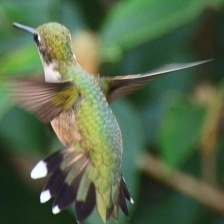
Species: RUBY THROATED HUMMINGBIRD
Scientific name: ARCHILOCHUS COLUBRIS
ImageNet parent category: hummingbird